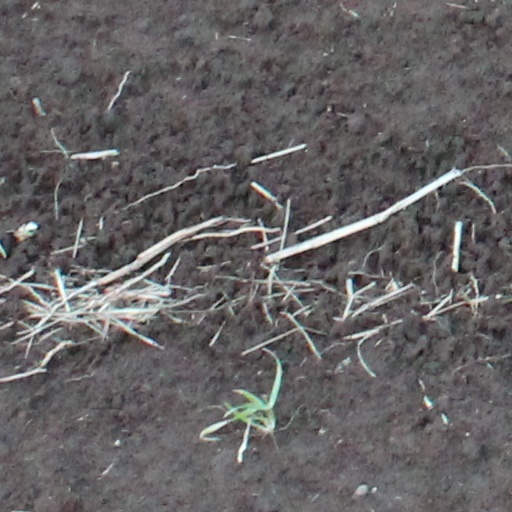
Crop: wheat